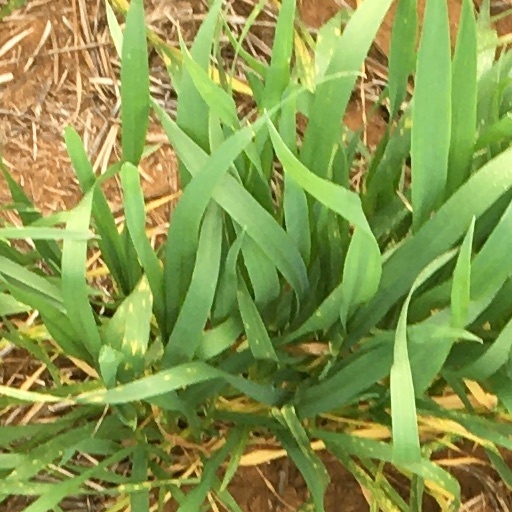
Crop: wheat